Coelophysis

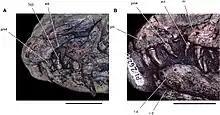
Snout and front teeth of "C. bauri" and "C.? kayentakatae"

In 1922 Case described the first supposed material of "Coelophysis" from outside New Mexico with the referral of a series of vertebrae he collected in 1921 from Dockum Formation of Crosby County, Texas. The specimen, UMMP No. 7507, was considered by Case as an indeterminate species of "Coelophysis", with similarities in the elongation to both "Coelophysis" and "Anchisaurus". Huene did not agree with the referral by case, naming the new coelurosaur genus "Spinosuchus" for the material. The greatest difference from "Coelophysis" was in the elongate neural spines, but he also referred a partial braincase from the same region that shows differences from the only other comparable braincase, that of "Thecodontosaurus". Redescription of "Spinosuchus" in 2009 showed that it was separate from "Coelophysis" and not even a theropod, being a member of the early archosauriform group Trilophosauridae.